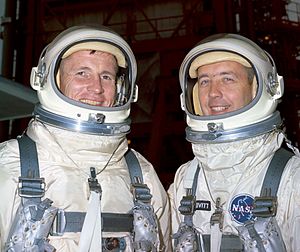
Gemini 4
Fra venstre: Ed White, Jim McDivitt
Gemini 4 var den anden bemandede rumflyvning i NASAs Geminiprogram. Rumfartøjet opsendtes 3. juni 1965 UTC, og udførte dermed den tiende amerikanske bemandede rumflyvning Astronauterne James McDivitt og Edward H. White, II fløj 66 kredsløb om jorden i løbet af fire dage, hvilket gjorde det til den første amerikanske rumflyvning, der nærmede sig den 5-dages sovjetiske rumflyvning Vostok 5